1852–53 United States Senate elections

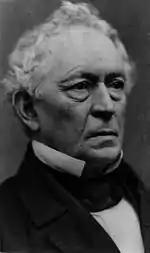
Senator Edward Everett

First term Democrat James Whitcomb died December 4, 1852, and Democrat Charles W. Cathcart was appointed December 6, 1852, pending a special election to finish the term that would end in 1855.